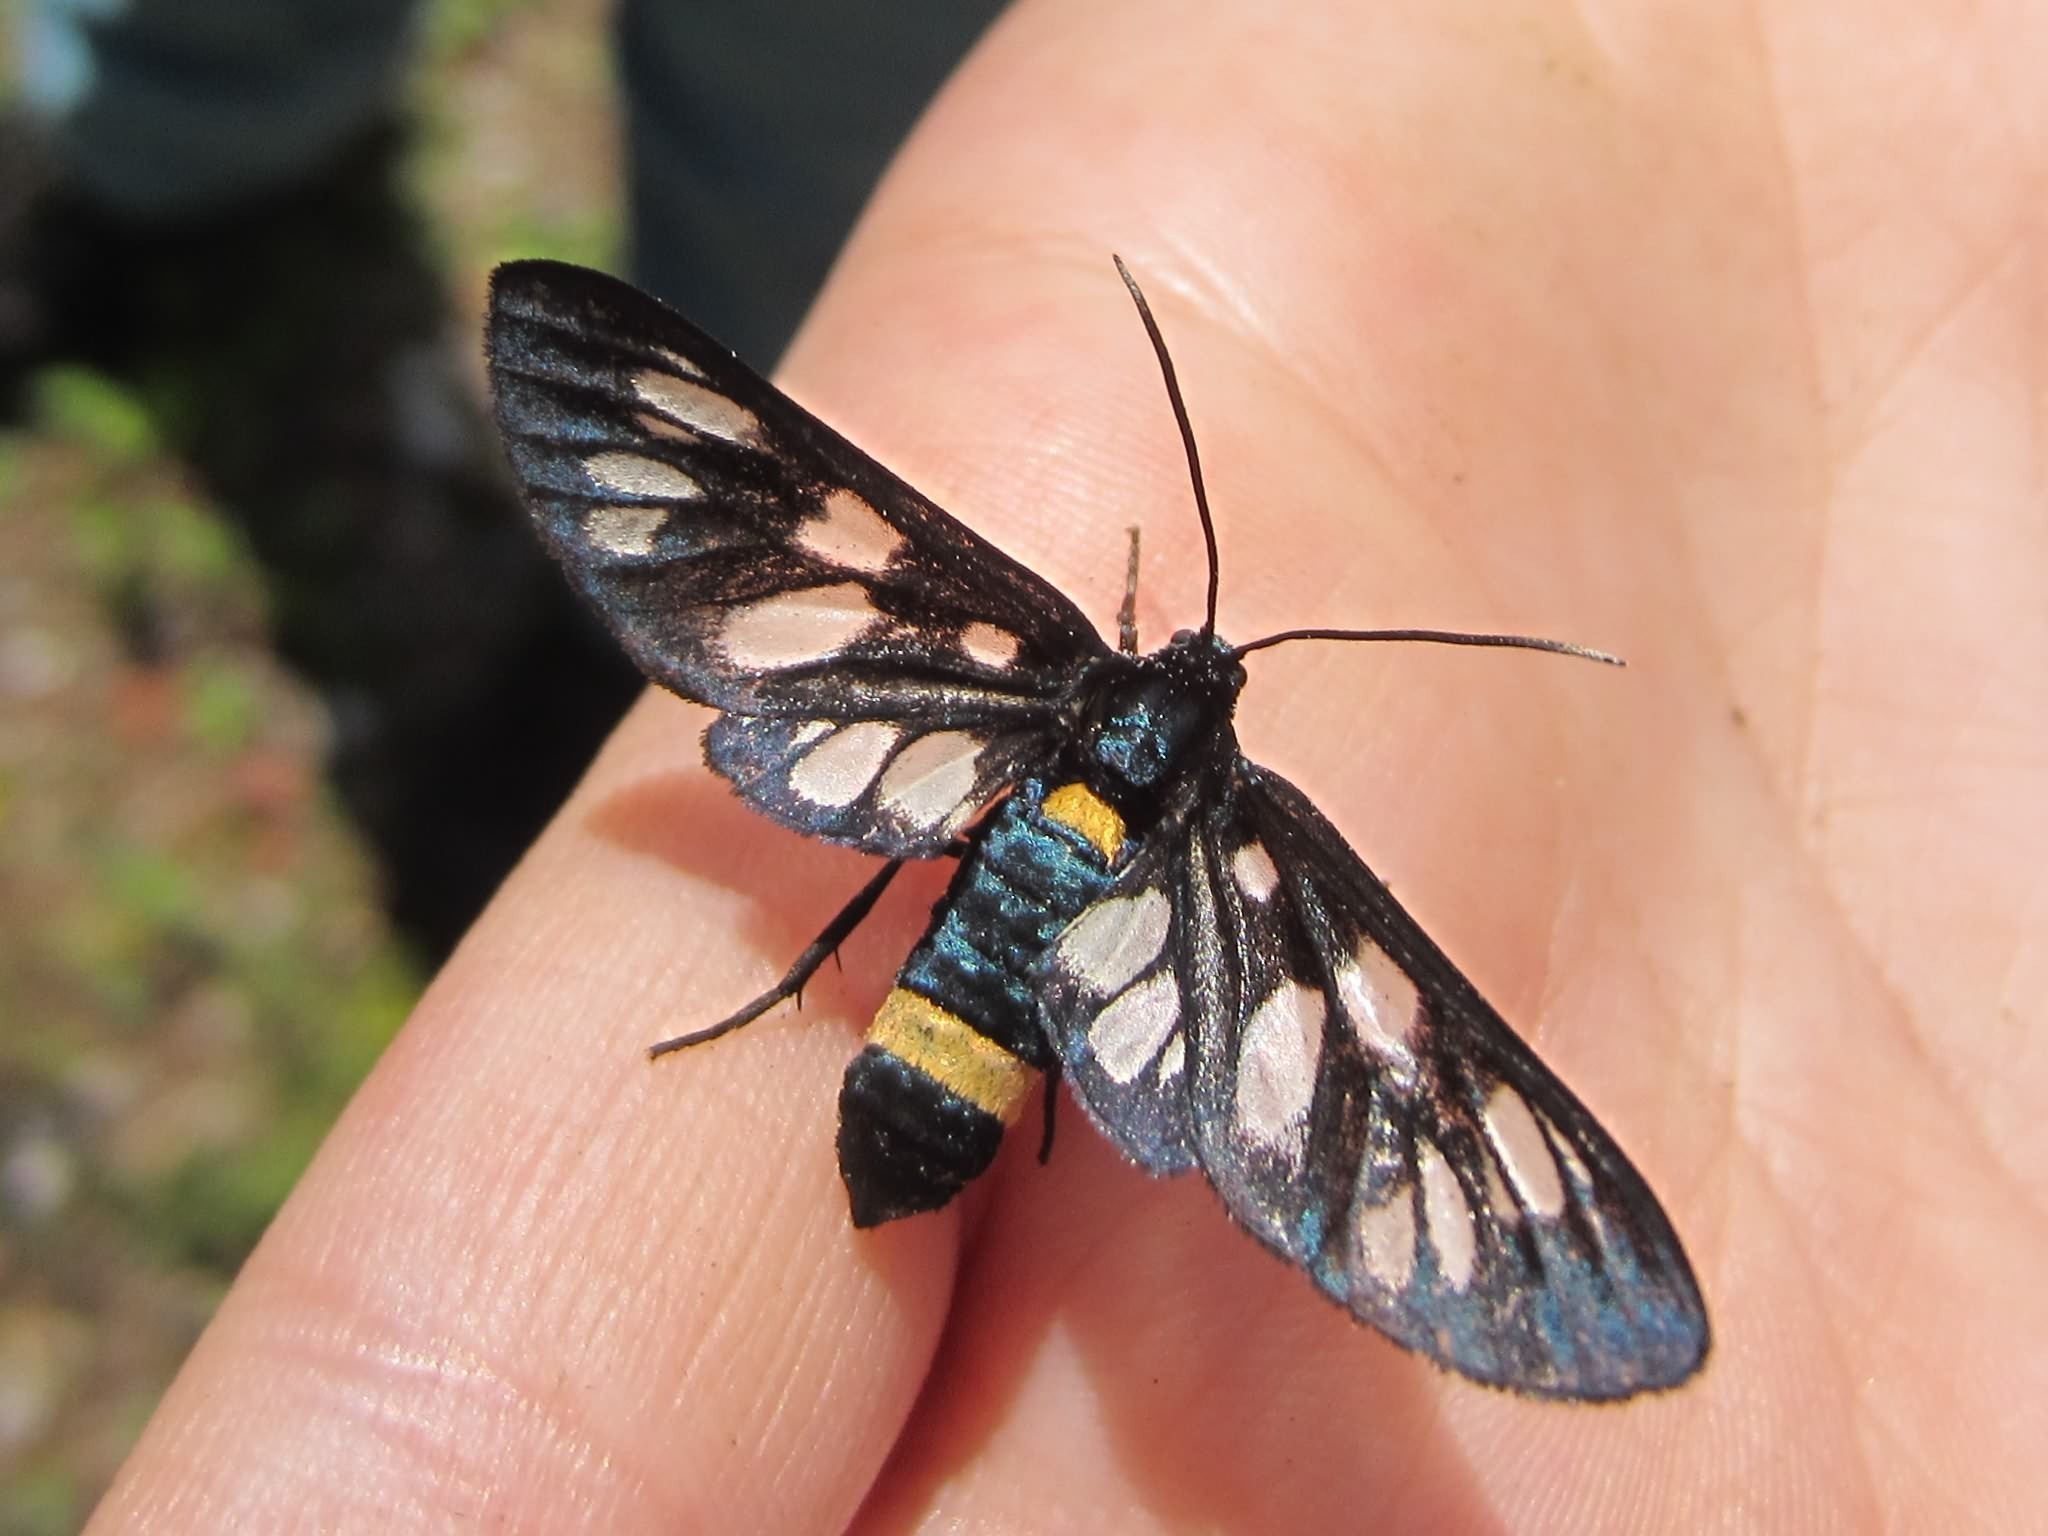
hand, wing, fly, insect, moth, butterfly, close, fauna, invertebrate, close up, macro photography, arthropod, pollinator, moths and butterflies